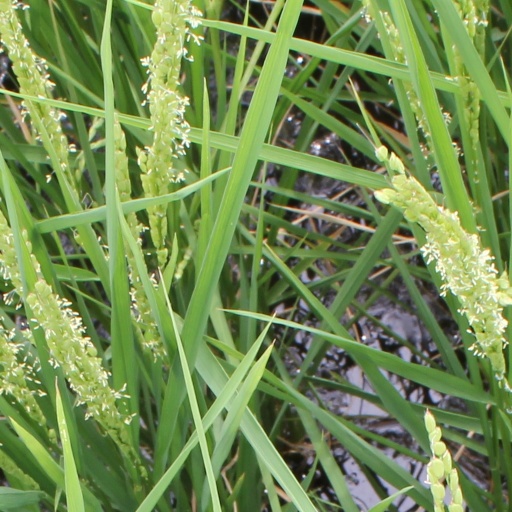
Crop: rice